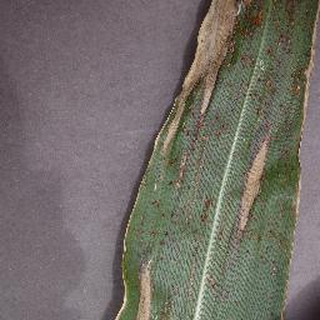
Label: corn_northern_leaf_blight